Tift Merritt

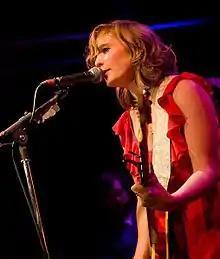
Merritt on stage in Seattle in 2010

Merritt has been the opening act for Joan Baez, Kris Kristofferson, and sang "The Star-Spangled Banner" for then-Senator Barack Obama at his last campaign rally.